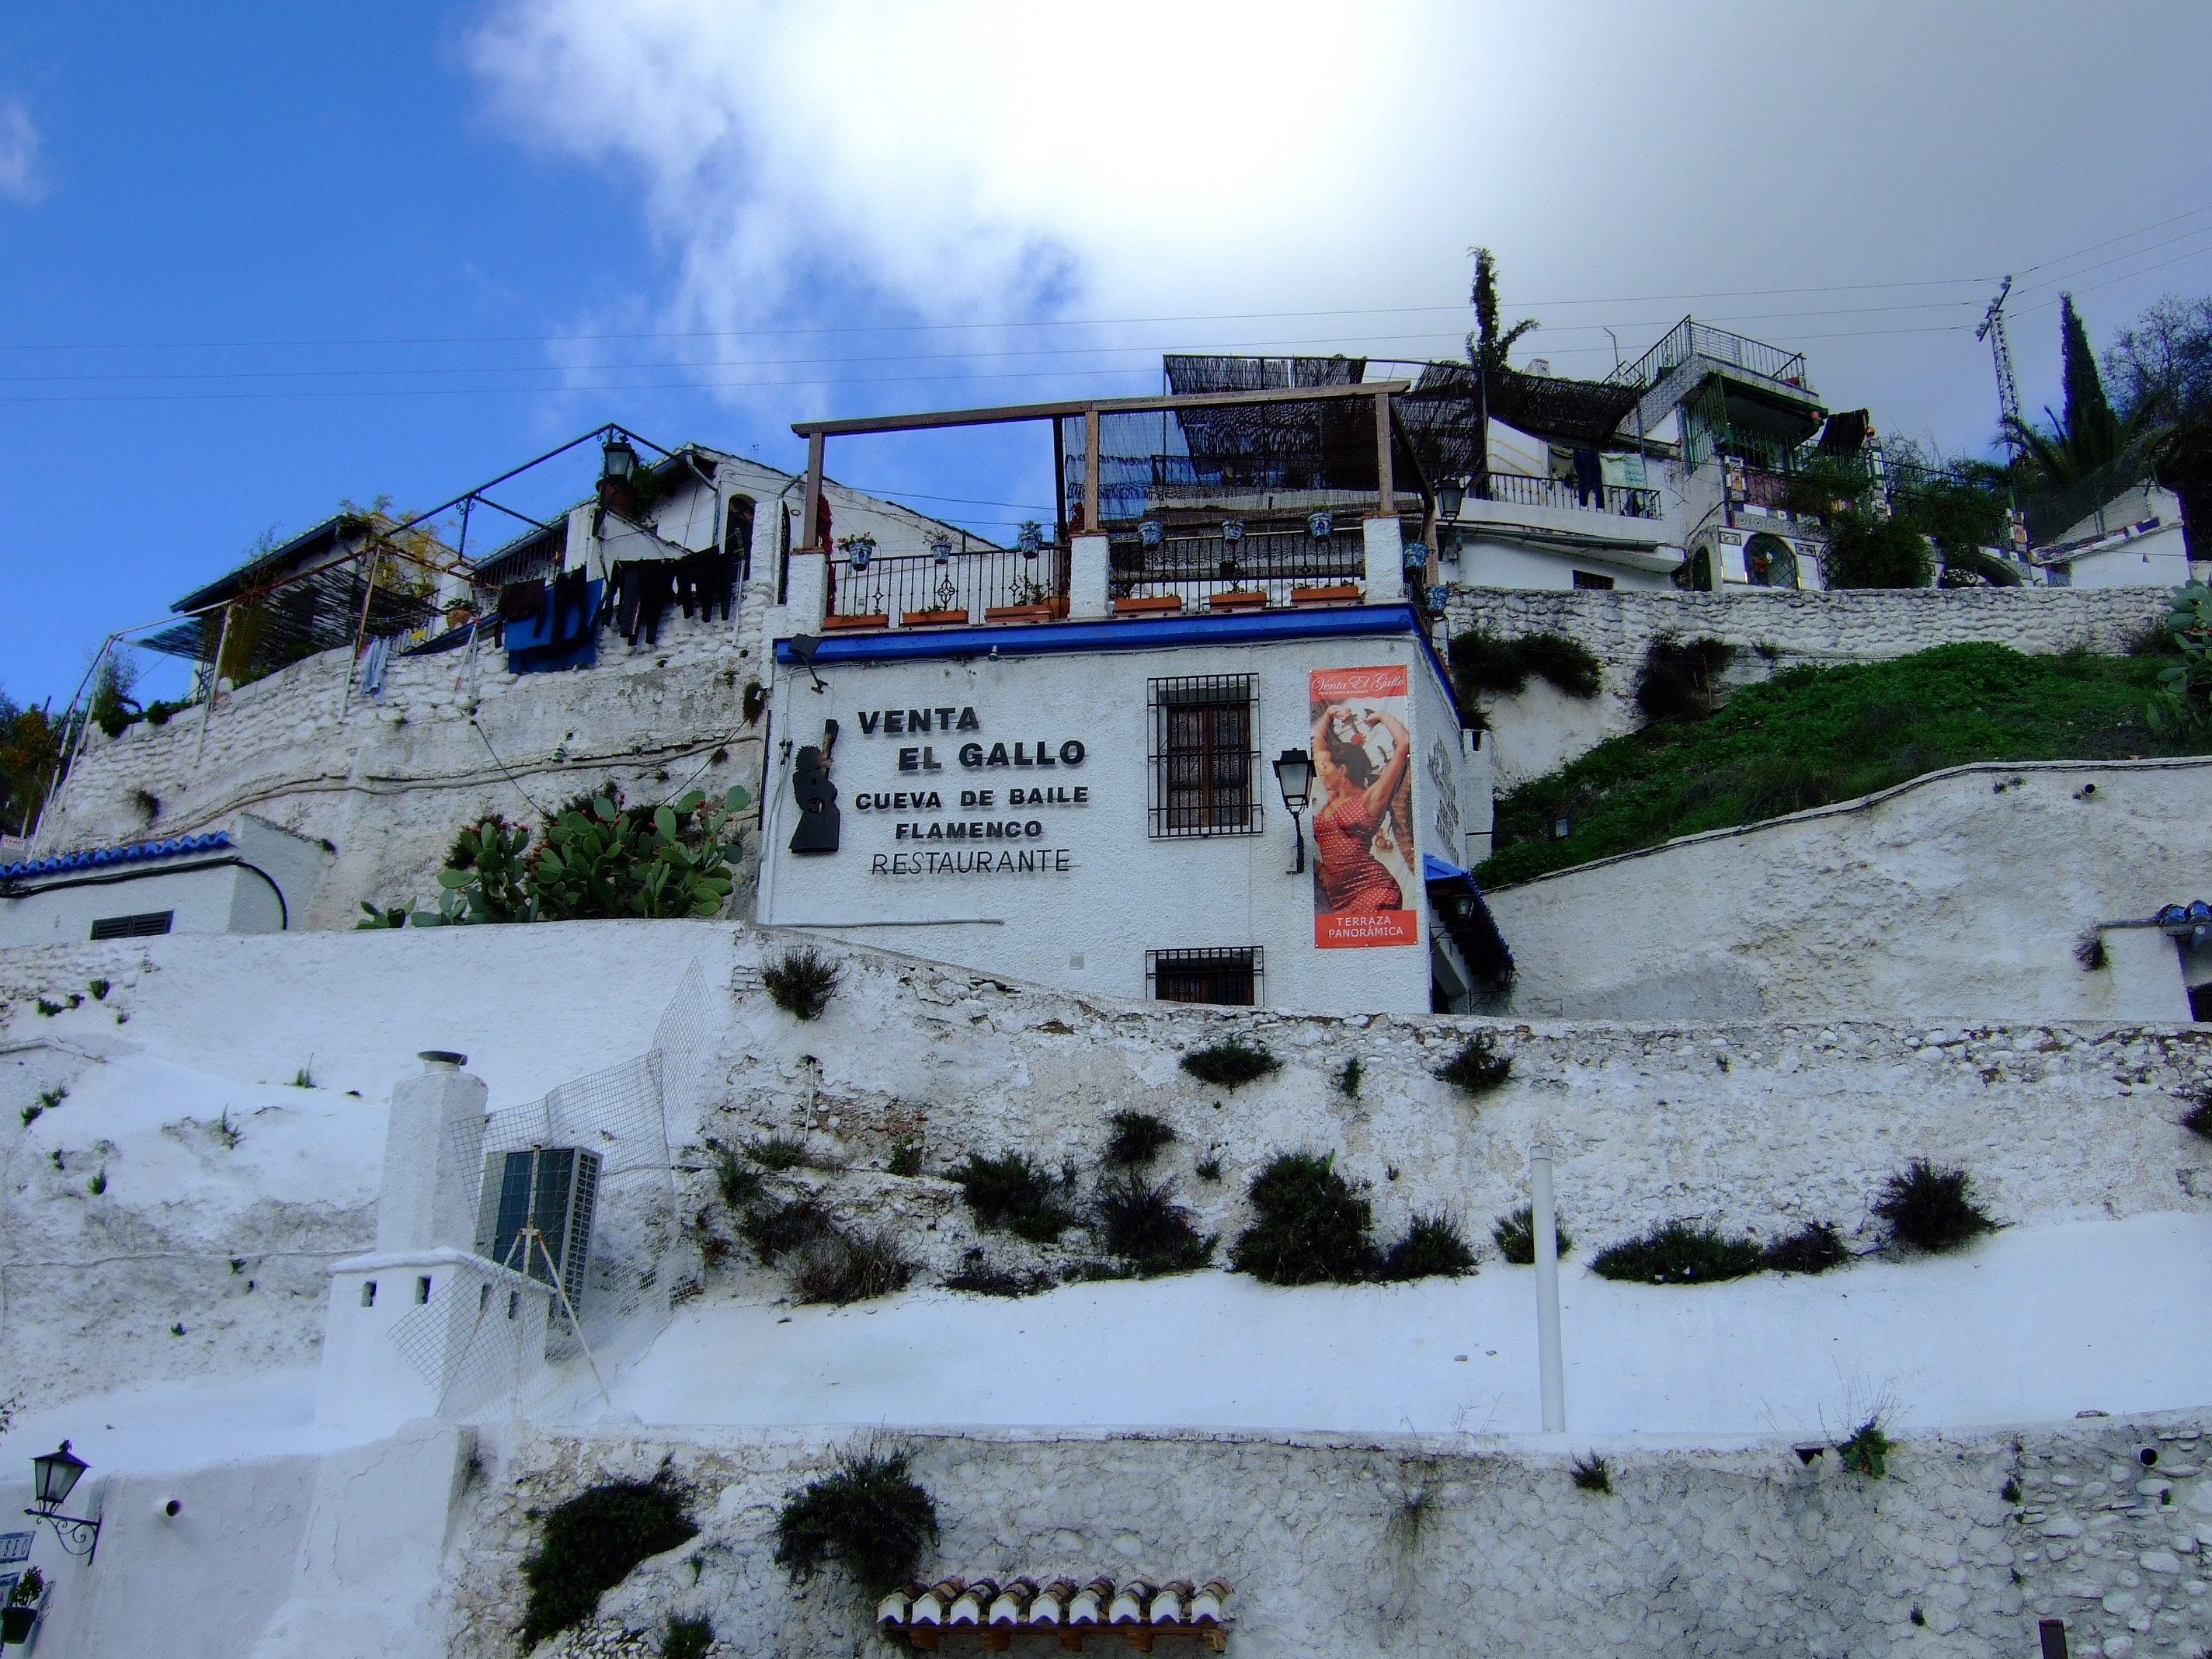
mountain, snow, winter, weather, season, spain, andalusia, flamenco, granada, geological phenomenon, sacromonte, the rooster for sale